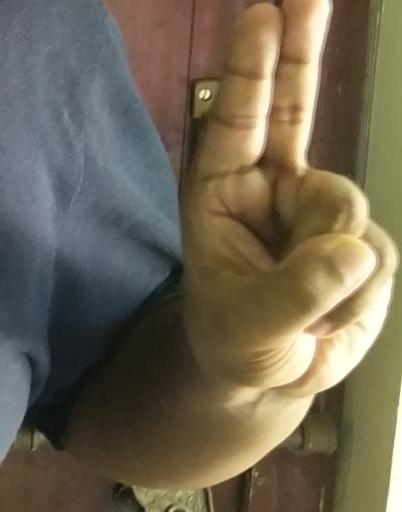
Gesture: two_up